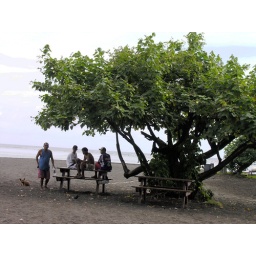
Four men and a dog on beach in Tahiti.